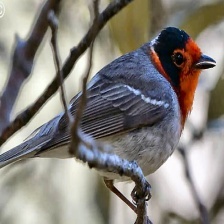
Species: RED FACED WARBLER
Scientific name: CARDELLINA RUBRIFRONS